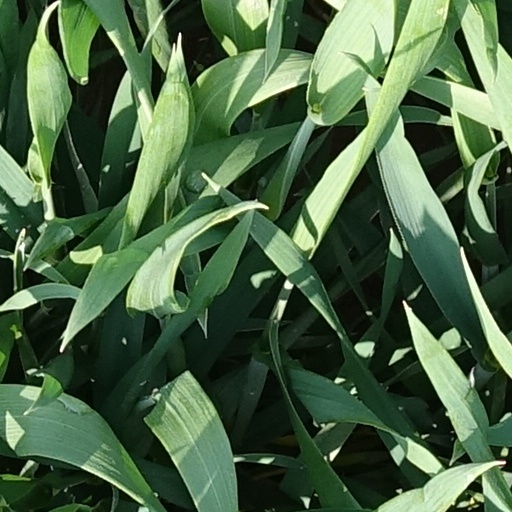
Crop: wheat